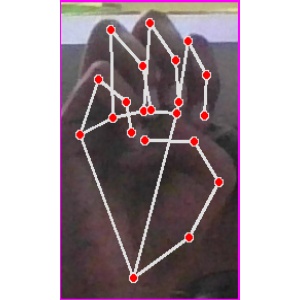
अक्षर: म